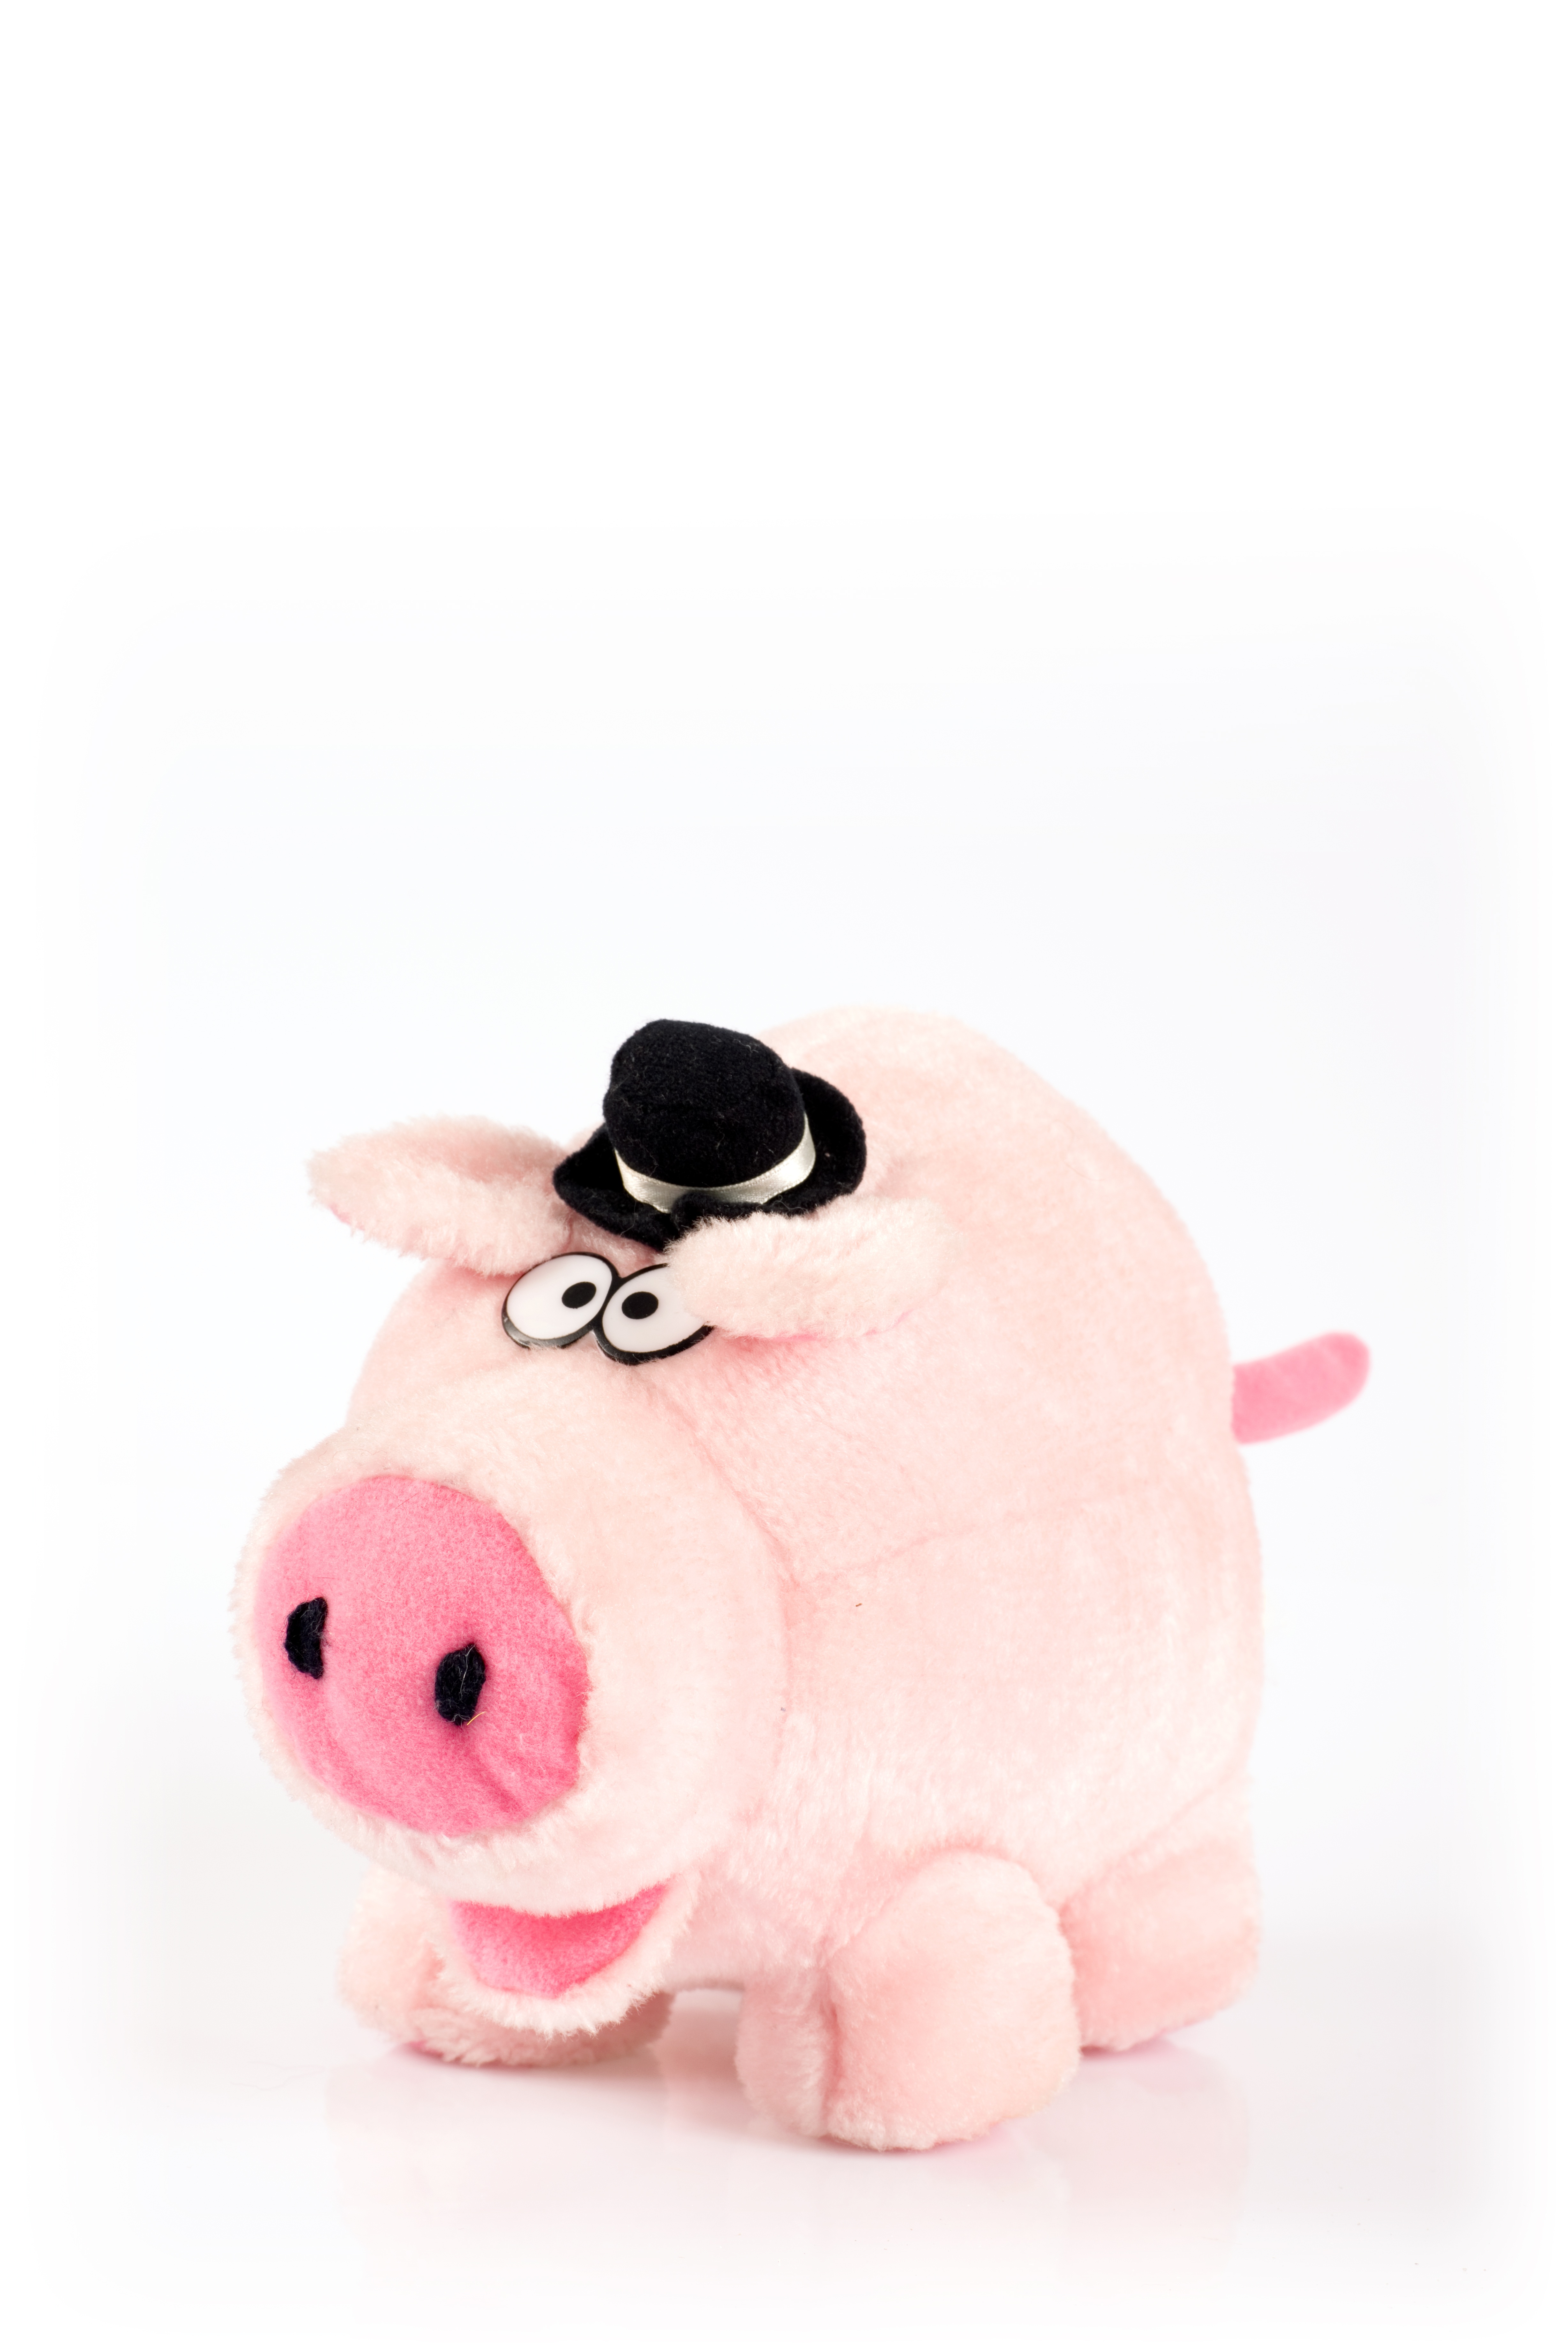
pet, hat, pink, toy, material, product, textile, plush, pig, the mascot, stuffed toy, mumps, pig like mammal